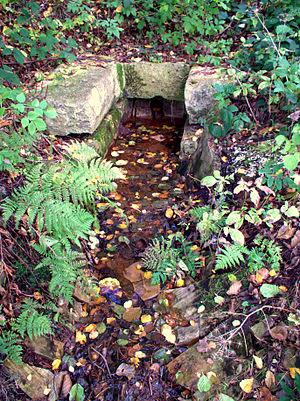
La Sulz est un affluent rive gauche de l’Altmühl en Bavière.